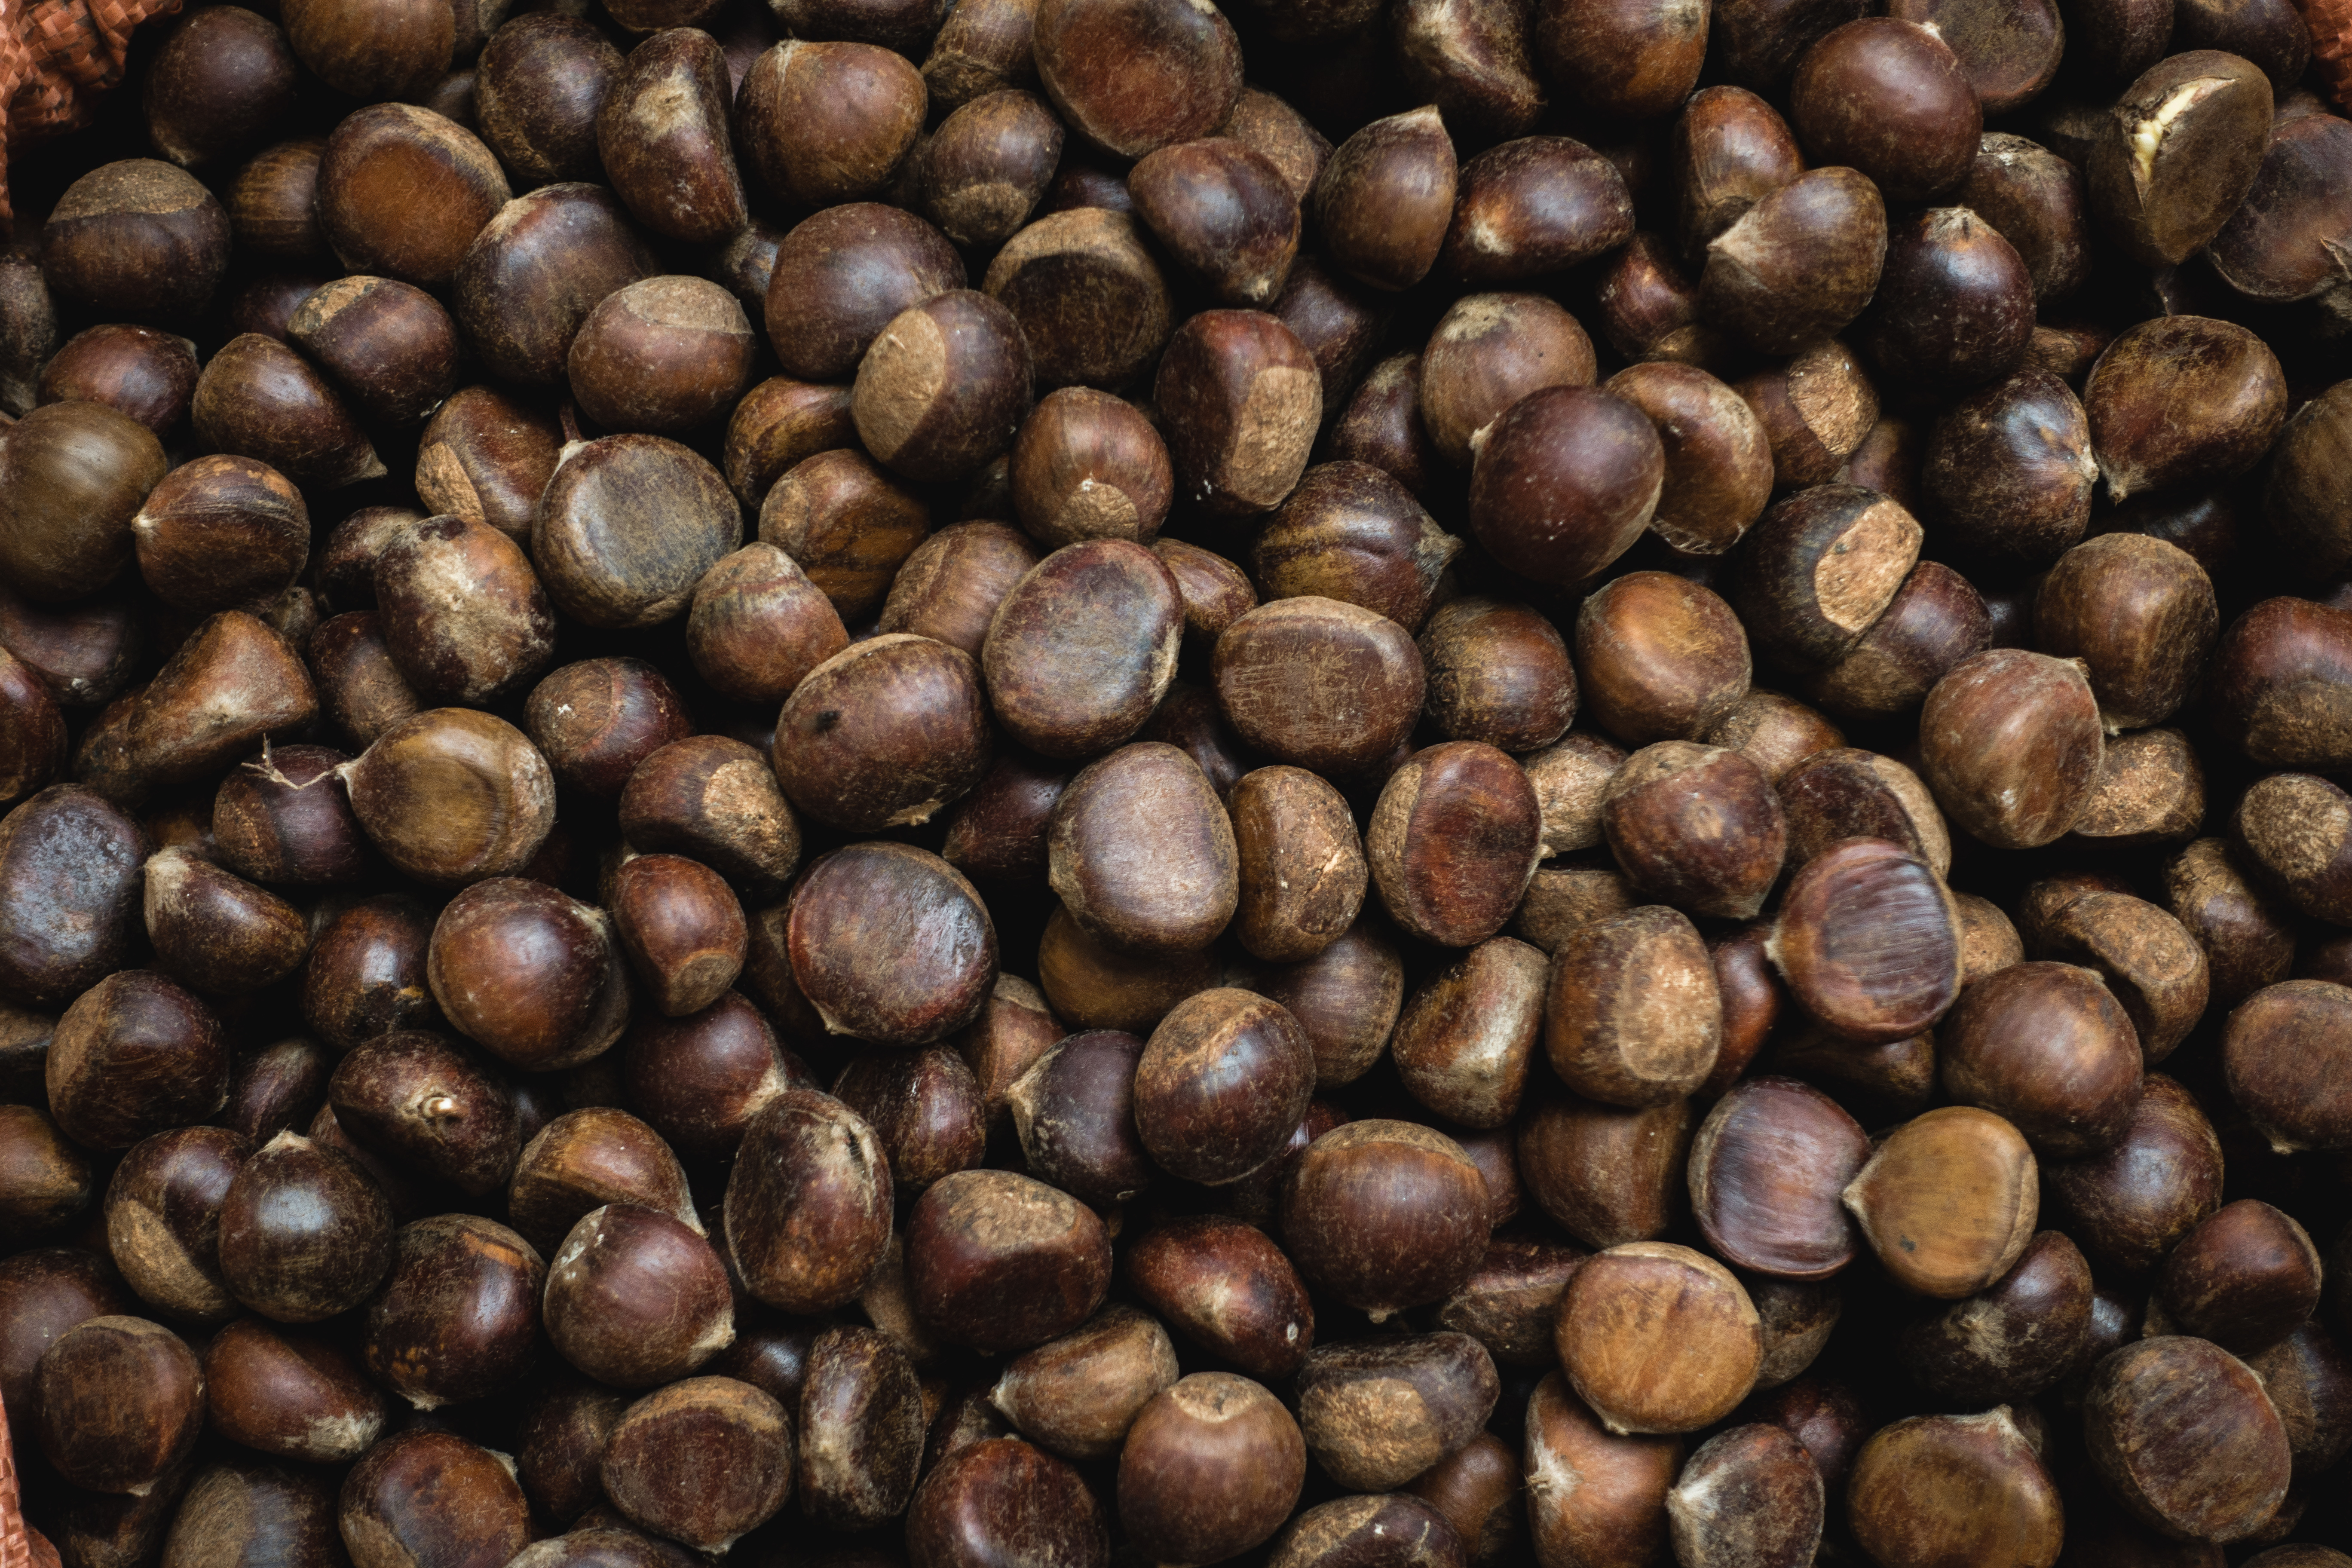
hazelnut, food, natural foods, chestnut, plant, nuts seeds, superfood, produce, nut, fruit, ingredient, allspice, seed